Wendiceratops

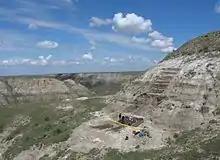
Quarry where the holotype was excavated

In 2010, Canadian fossil hunter Wendy Sloboda found a centrosaurine bonebed in the Pinhorn Provincial Grazing Reserve south of the Milk River, County of Forty Mile No. 8, Alberta. In 2011, a team of the Royal Tyrrell Museum explored the site and began excavating fossils. Next year, a deep overburden was removed. In 2013 and 2014, numerous fossils were discovered.